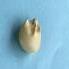
Maize quality: Bad